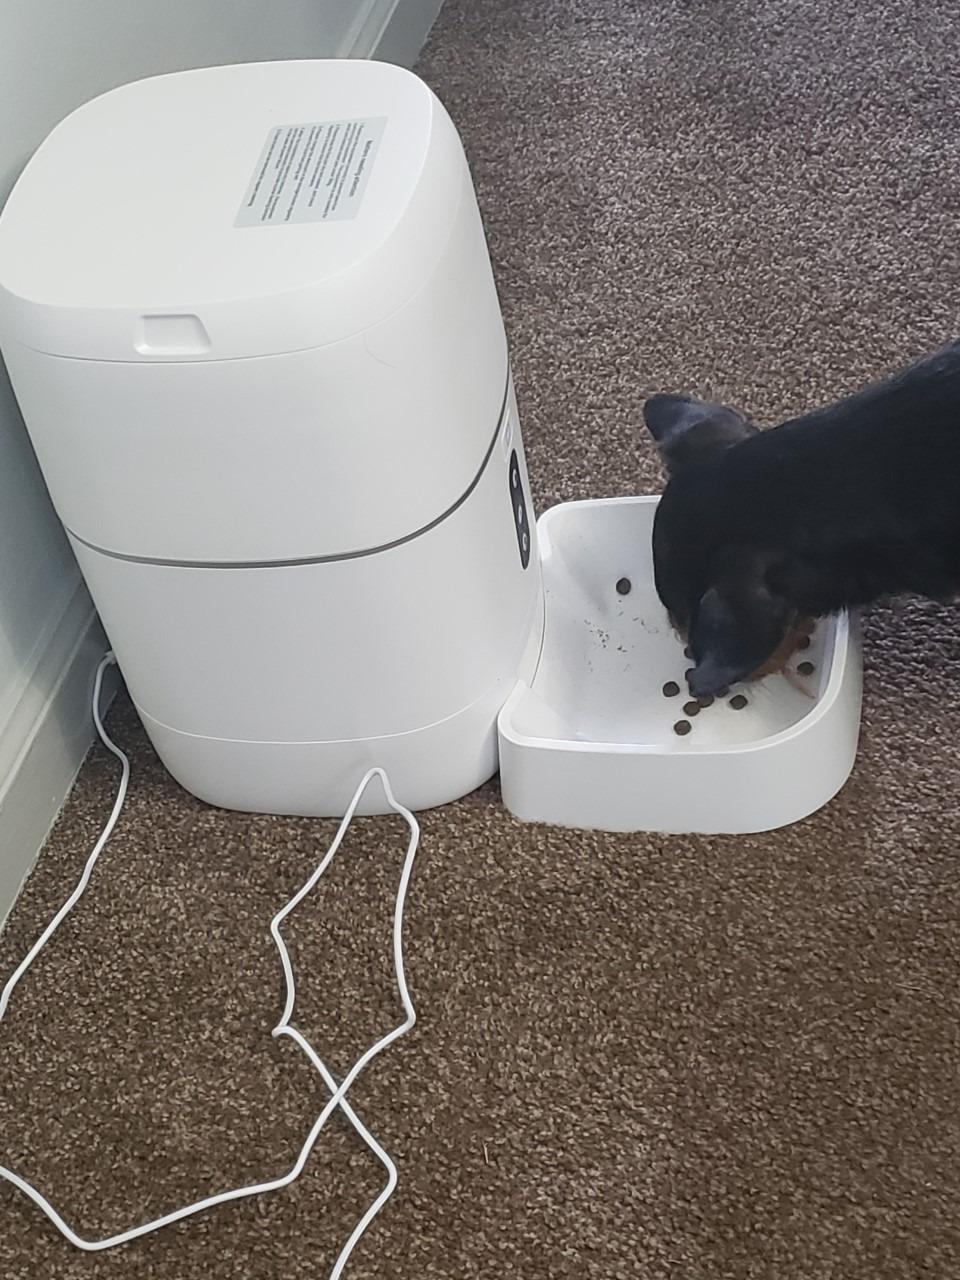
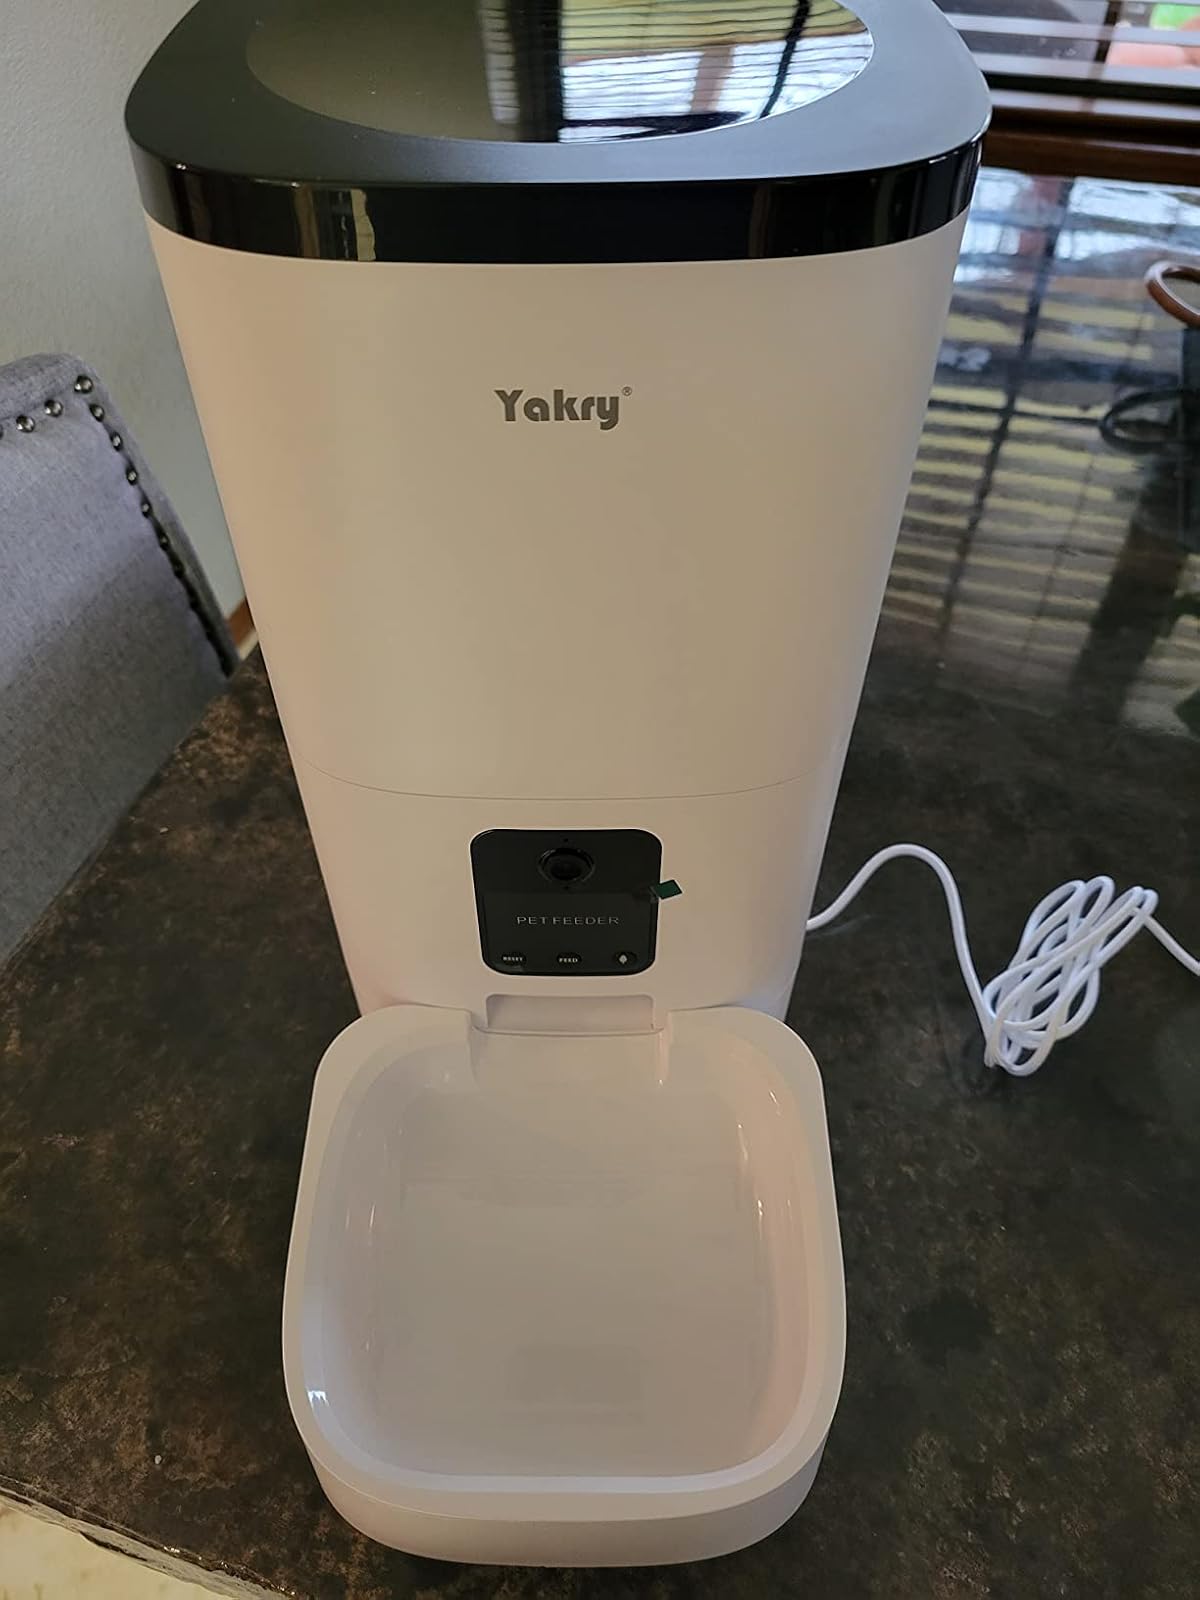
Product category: items_feeder
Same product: no